Peruvians

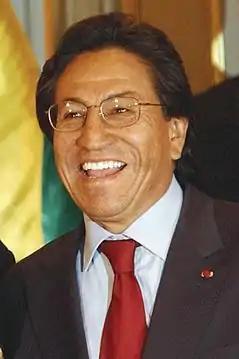
Alejandro Toledo

Ethnic groups of Indigenous origin constitute 25.8% of the total population. The two major ethnic groups are the Quechuas (belonging to various cultural subgroups), followed by the Aymara, mostly found in the extreme southern Andes. A large proportion of the ethnic groups who live in the Andean highlands still speak Quechua and have vibrant cultural traditions, some of which were part of the Inca Empire.